Computational biology

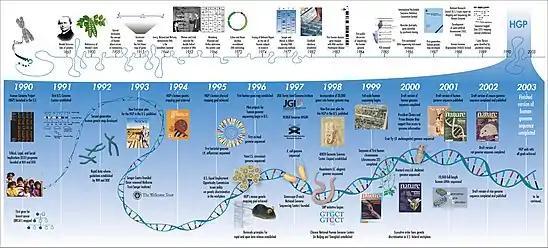
This timeline displays the year-by-year progress of the Human Genome Project in the context of genetics since 1865. Starting in 1990, by 1999, Chromosome 22 became the first human chromosome to be completely sequenced.

Computational biology refers to the use of techniques in computer science, data analysis, mathematical modeling and computational simulations to understand biological systems and relationships. An intersection of computer science, biology, and data science, the field also has foundations in applied mathematics, molecular biology, cell biology, chemistry, and genetics.